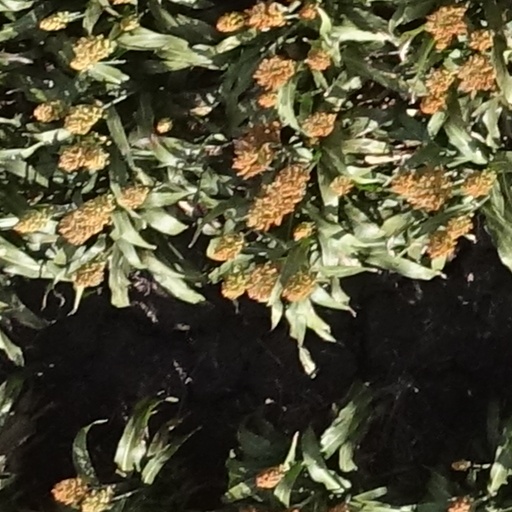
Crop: sorghum